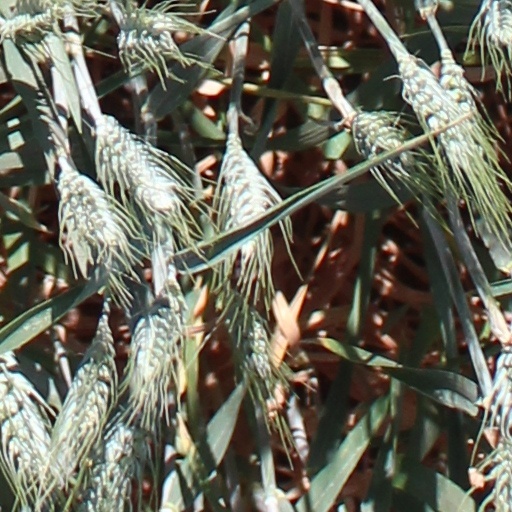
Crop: wheat